Wilfried Bony

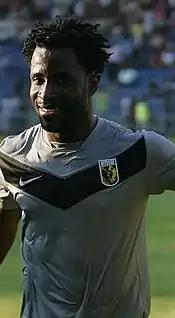
Bony playing for Vitesse in August 2012

Bony signed a three-and-a-half-year contract with Vitesse and scored on his debut in a 2–0 derby win over De Graafschap on 20 February 2011. In his first full season with Vitesse, Bony scored 12 goals in the Eredivisie, earning the top goalscoring honours for the club and was tied for tenth-highest scorer in the league. In February 2012, he signed a contract extension which would have kept him at the club until 2015, also ending transfer speculation.